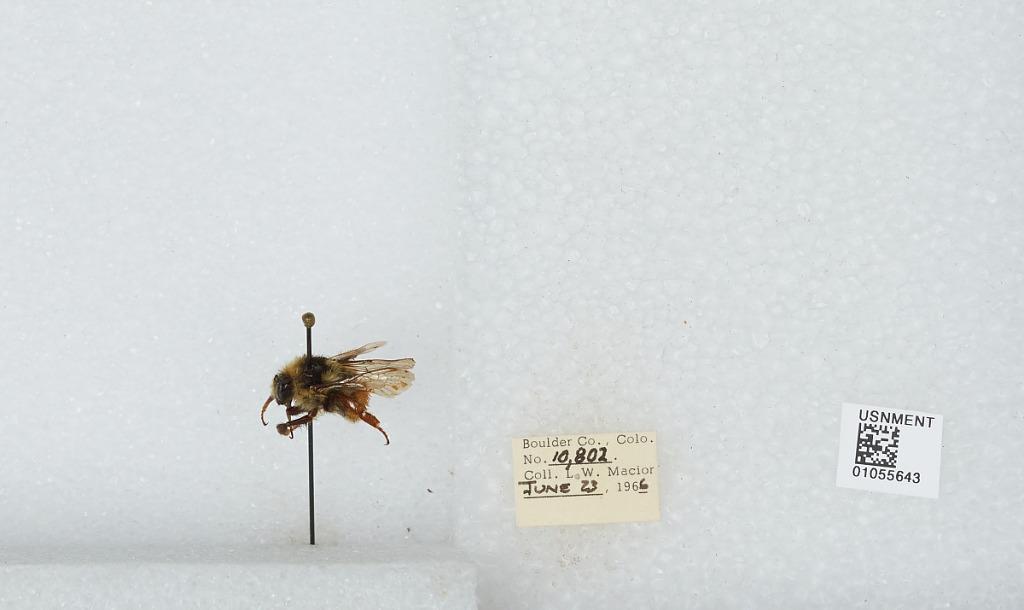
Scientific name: Bombus (Pyrobombus) bifarius Cresson
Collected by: L. Macior
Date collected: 1966-6-23
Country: United States
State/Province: Colorado
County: Boulder
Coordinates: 40.09, -105.36